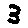
Label: 3